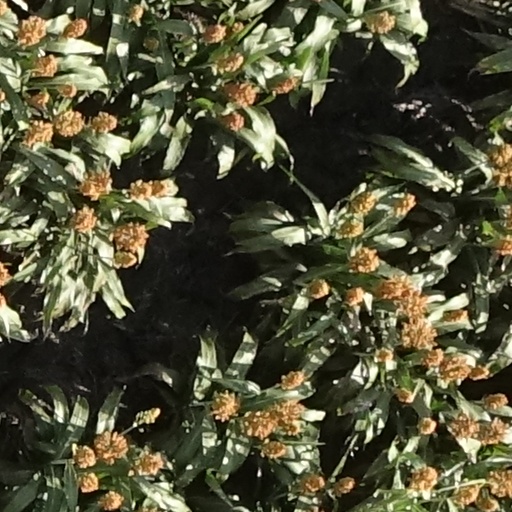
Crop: sorghum